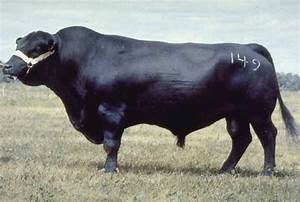
Label: mucca